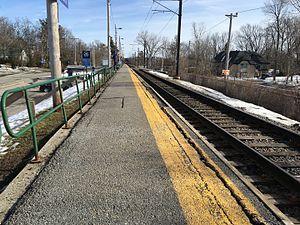
Gare de train de banlieue de l'Île-Bigras
La gare Île-Bigras est une gare du Réseau de transport métropolitain où passe le train de banlieue de la ligne Deux-Montagnes. Elle est située dans le quartier des Îles-Laval à Laval.